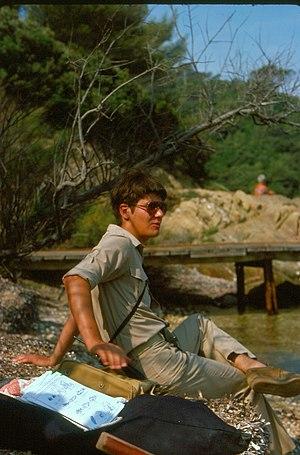
Stéphane Sainson Baie de la Palud. Port-Cros 1979
Le snorkeling ou la randonnée palmée ou l'exploration à la palme ou la randonnée subaquatique ou la nage PMT, est une activité de loisir aquatique d'observation des fonds et des espèces vivantes sous-marines.